Junio Valerio Borghese

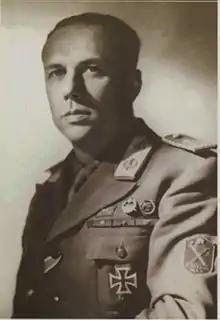

Junio Valerio Scipione Ghezzo Marcantonio Maria Borghese (6 June 1906 – 26 August 1974), nicknamed The Black Prince, was an Italian Navy commander during the regime of Benito Mussolini's National Fascist Party and a prominent hardline neo-fascist politician in post-war Italy. In 1970, he took part in the planning of a neo-fascist coup, dubbed the Golpe Borghese, that was called off after the press discovered it; he subsequently fled to Spain and spent the last years of his life there.